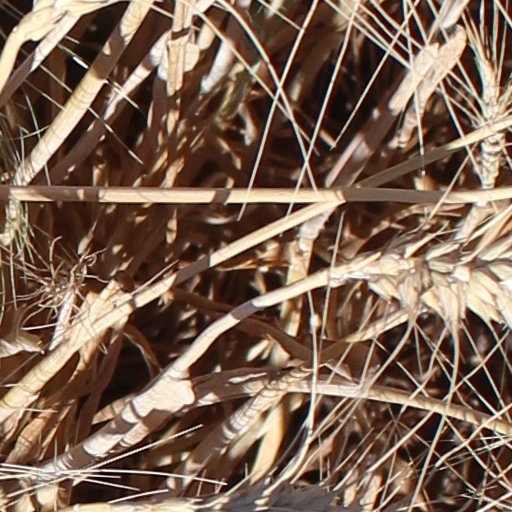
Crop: wheat